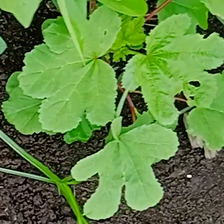
Weed species: Little_Mallow(Malva parviflora)